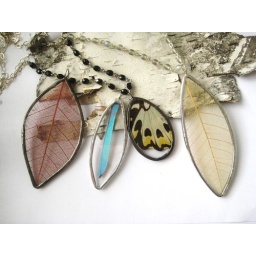
skeleton leaves, butterfly wings, set under glass